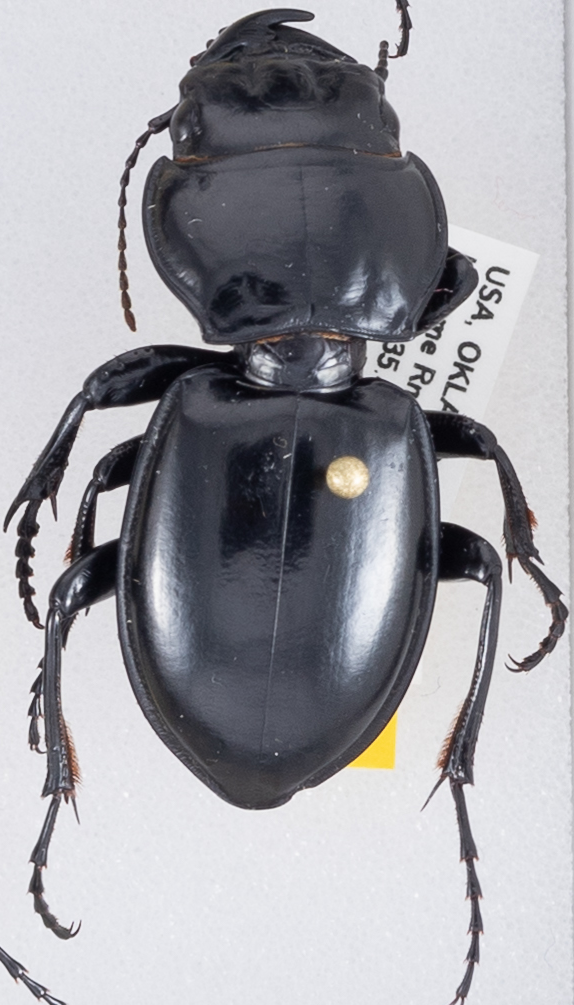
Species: Pasimachus californicus
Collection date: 2018-08-08
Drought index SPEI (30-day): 0.47
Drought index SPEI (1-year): -0.62
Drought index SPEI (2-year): -0.62